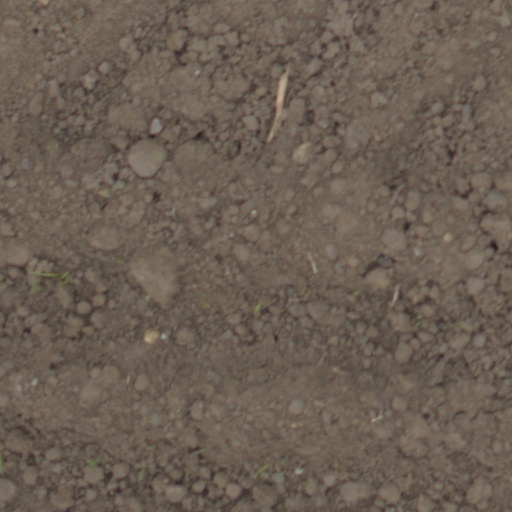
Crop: wheat